Henry Koster (author)

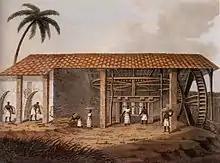
A Brazilian sugar mill, as sketched by Koster in 1816

Henry Koster ("c." 1793 – 15 May 1820), also known in Portuguese as Henrique da Costa, was an English coffee-grower, explorer and author who spent most of his short adult life in Brazil, writing about his travels, slavery, and other subjects.